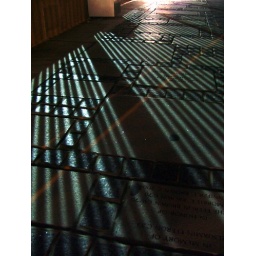
bridge over 38th street